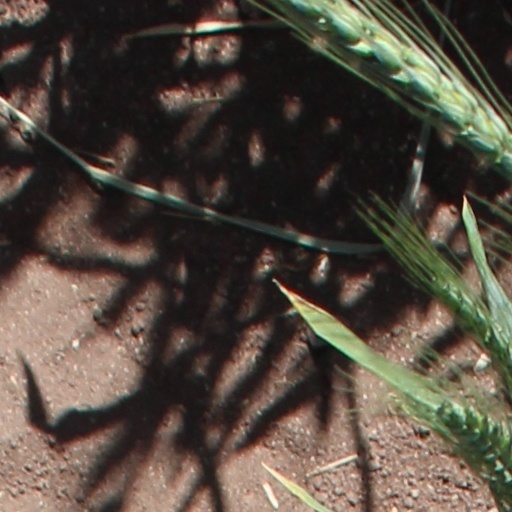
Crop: wheat